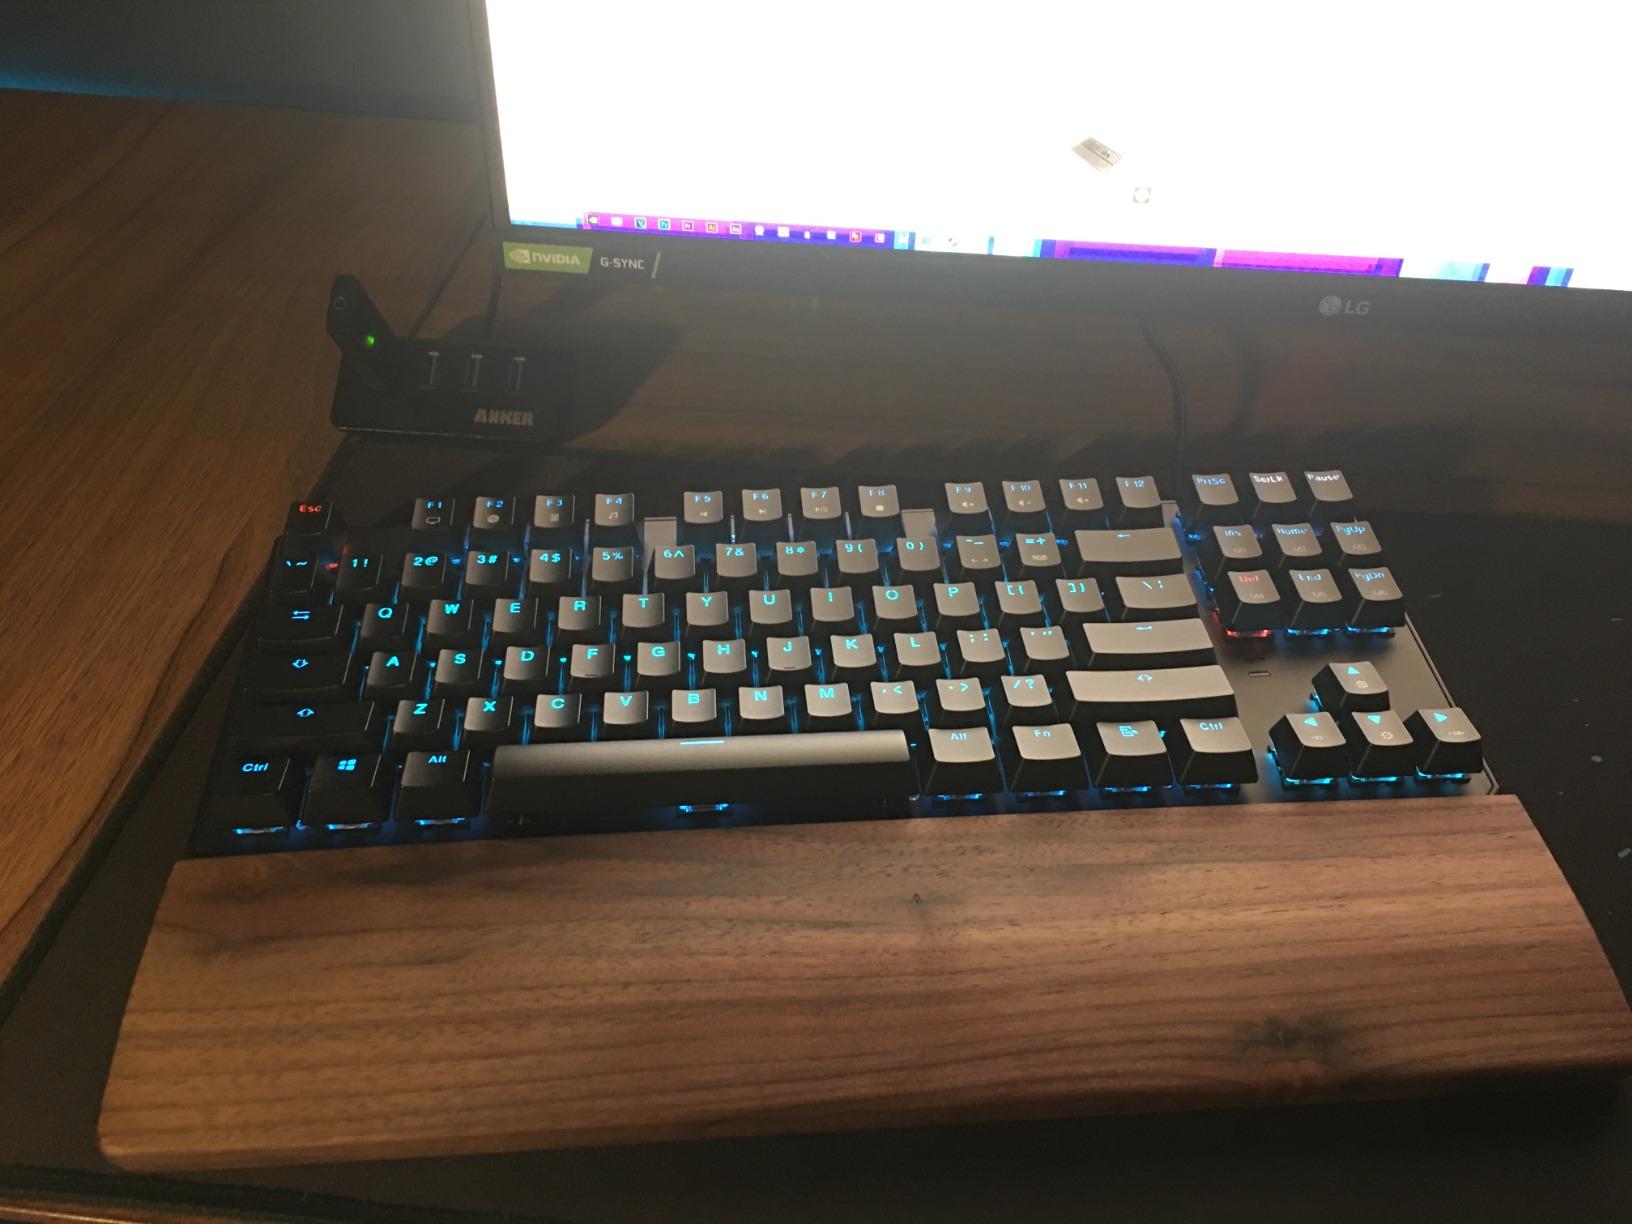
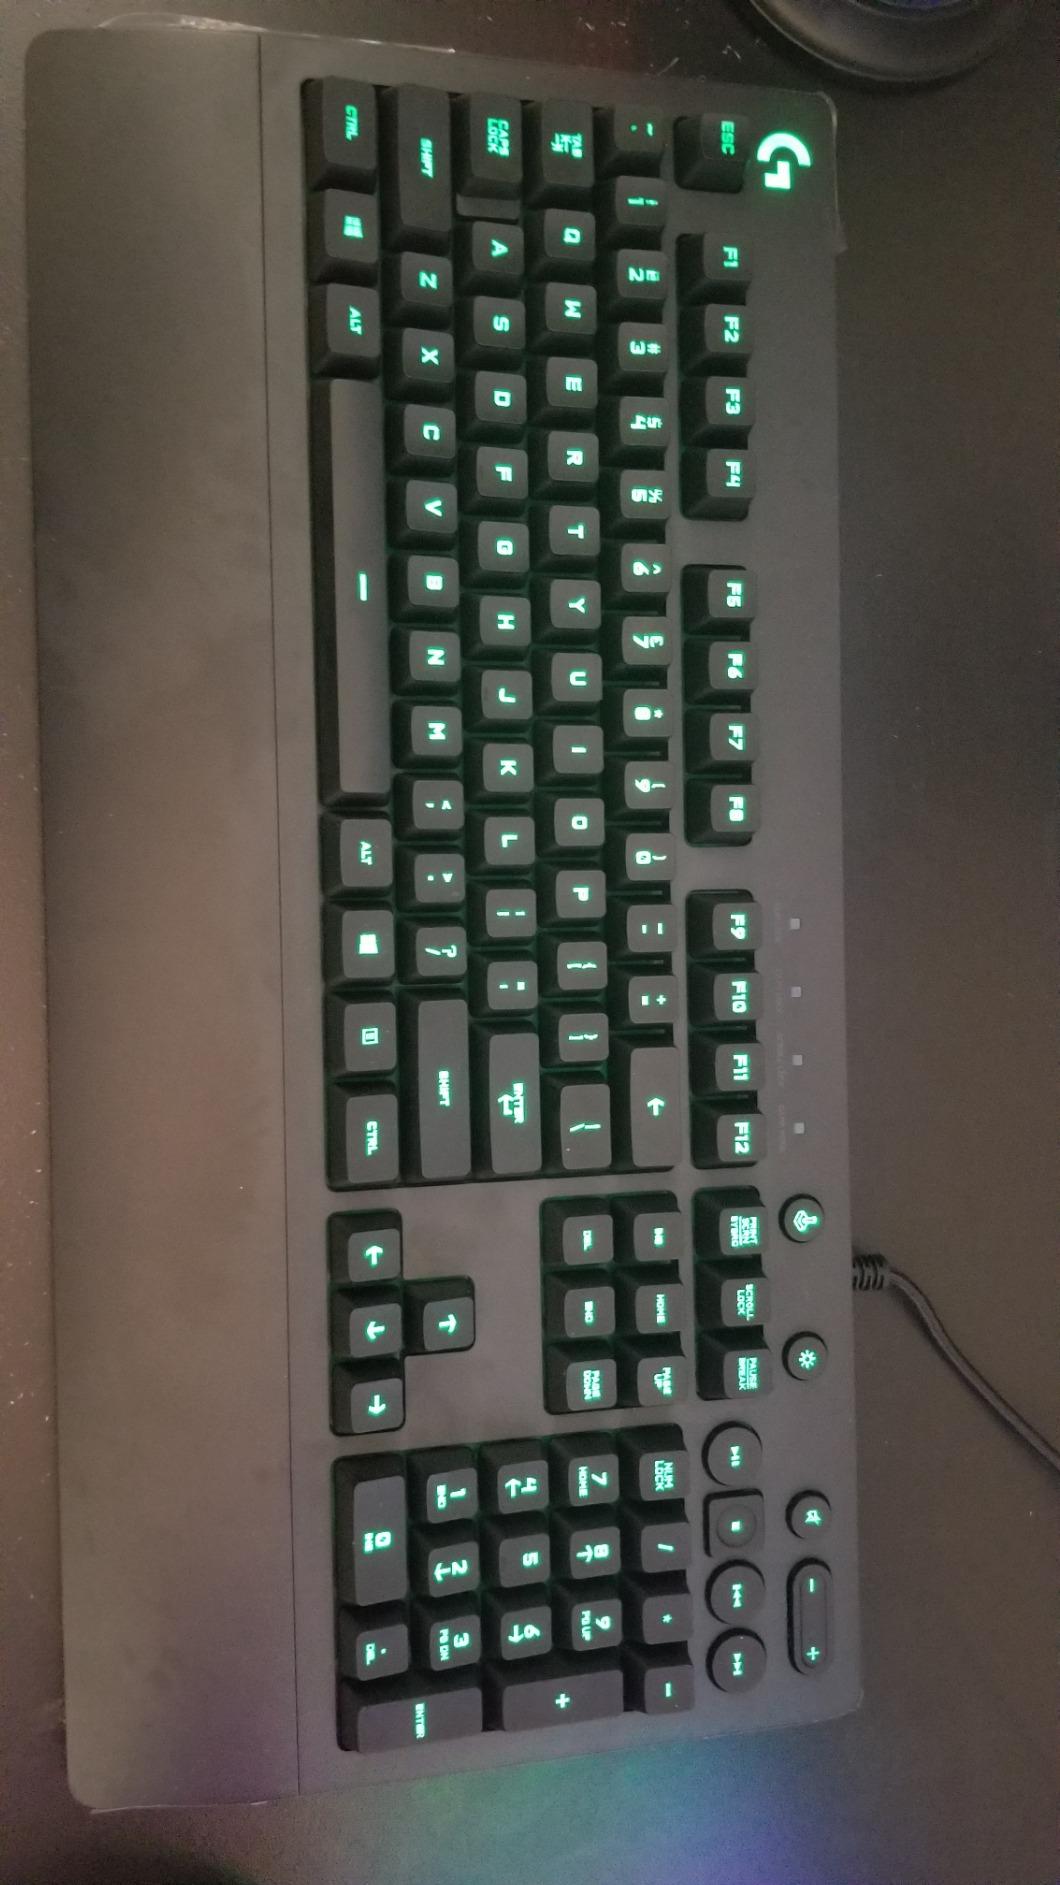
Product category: keyboard
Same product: no